Al Sadd (Qatar)

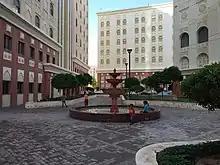
Central square of the Barwa Al Sadd residential development. The community consists of seven high-rises and includes retail and office spaces.

As of the 2010 census, the district comprised 6,089 housing units and 805 establishments. There were 14,113 people living in the district, of which 61% were male and 39% were female. Out of the 14,113 inhabitants, 76% were 20 years of age or older and 24% were under the age of 20. The literacy rate stood at 97.9%.